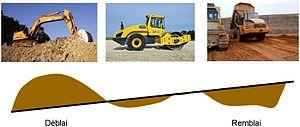
Cette image illustre ce qu'est un remblai et un déblai et montre les engins de chantier nécessaires pour réaliser les activités associées.
Le terrassement est le travail consistant à déplacer des quantités importantes de matériaux dans divers buts. Le remaniement des terrains naturels entraîne une modification généralement définitive de la topographie et du paysage, en créant des ouvrages en terre soit en remblai soit en déblai.